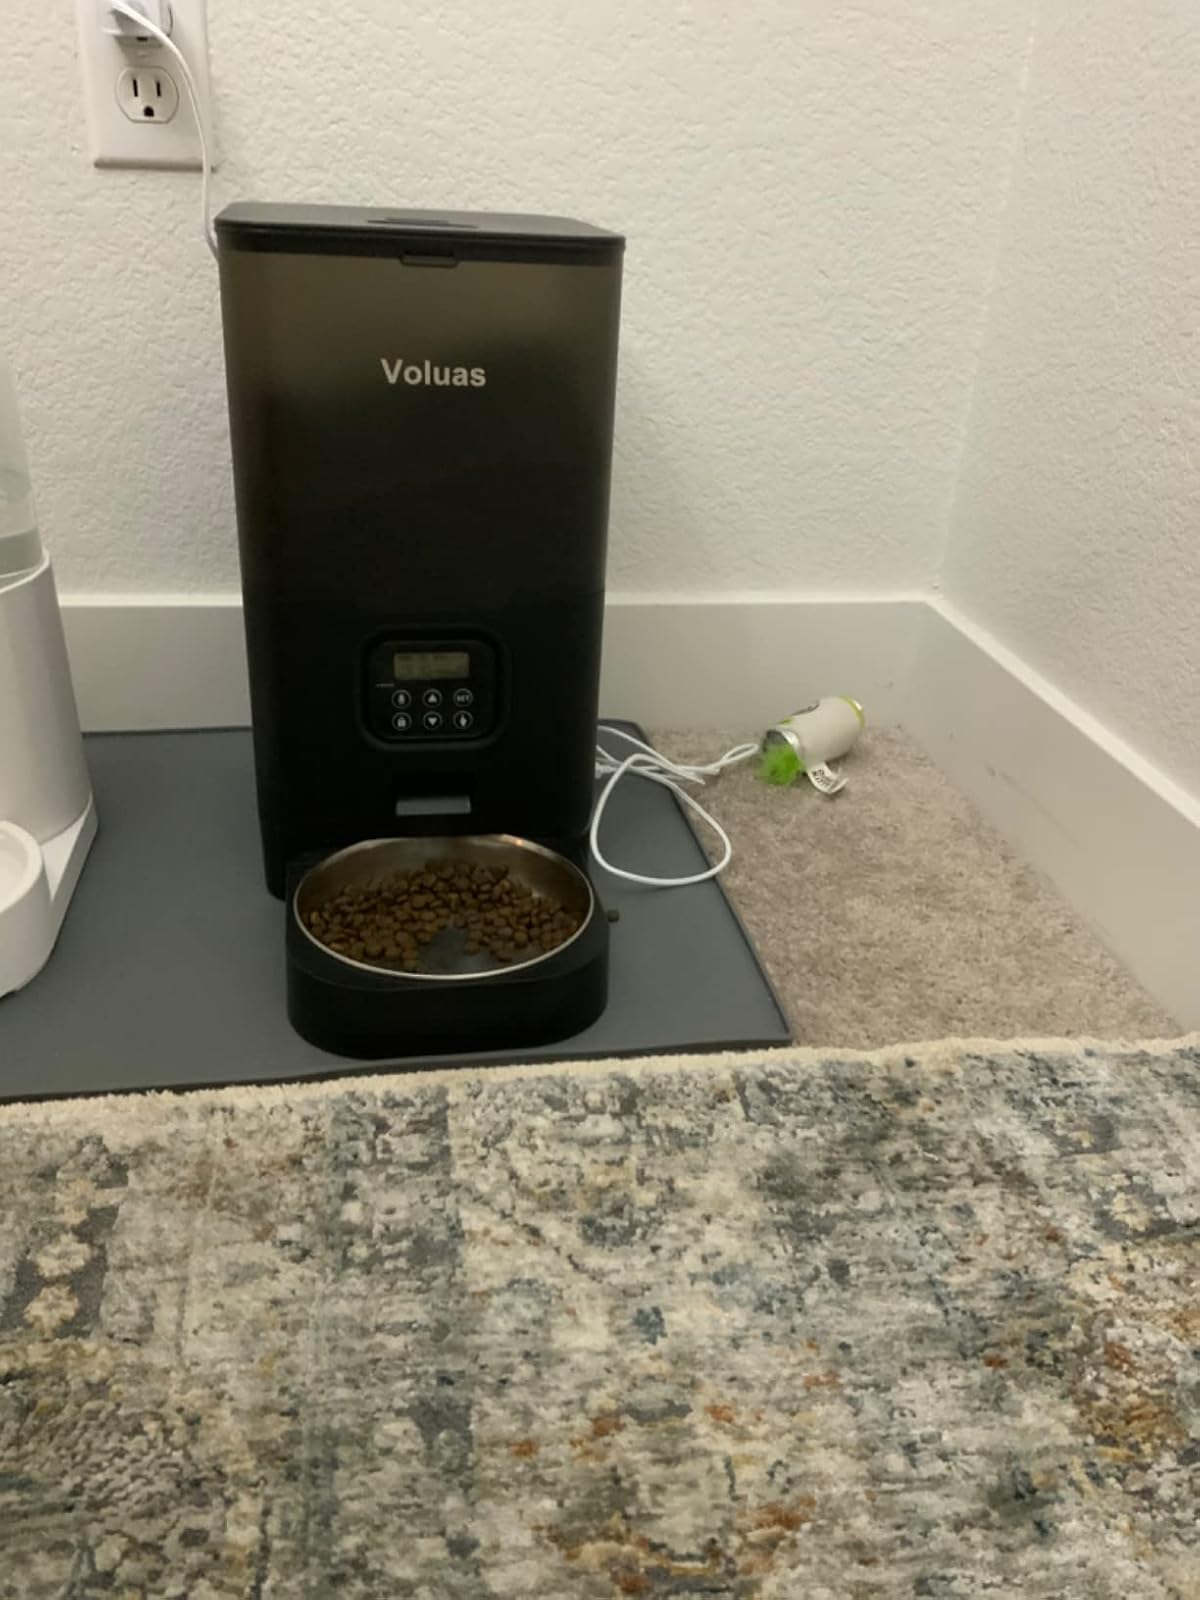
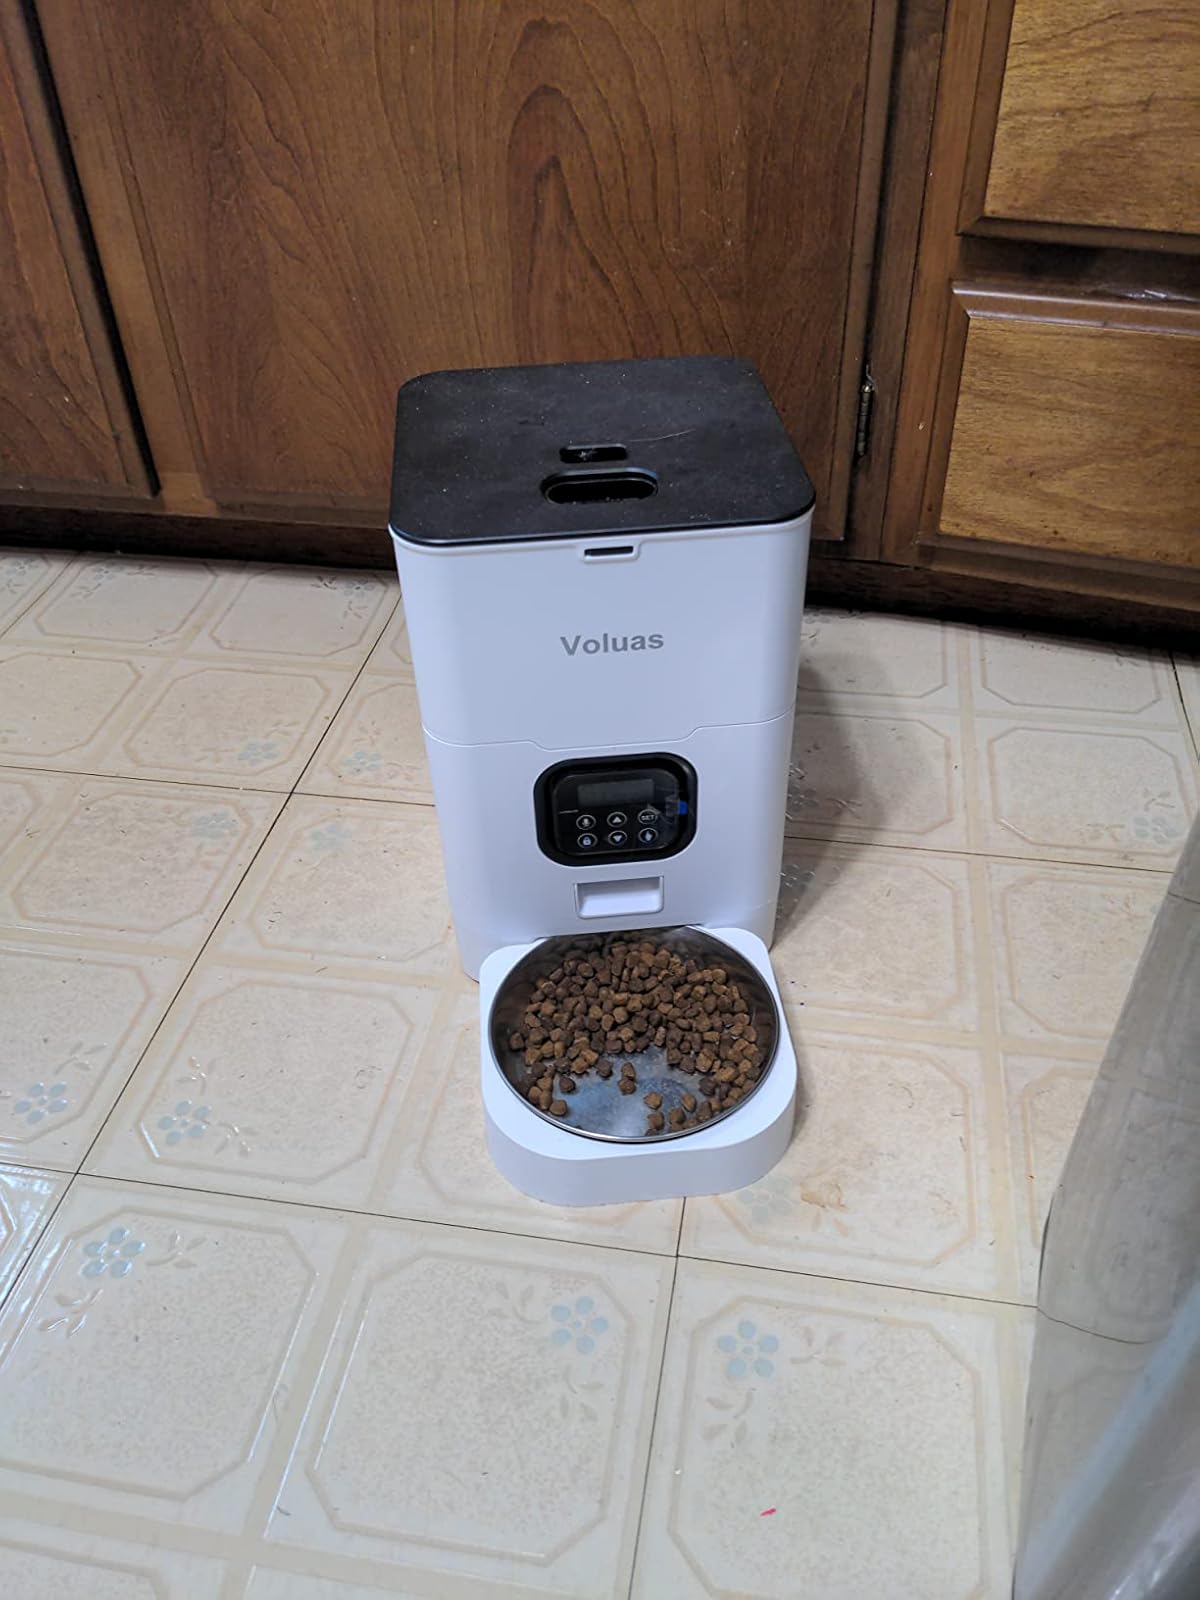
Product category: items_feeder
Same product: no